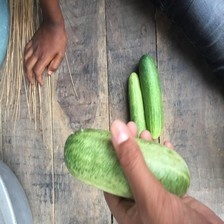
Label: cucumber